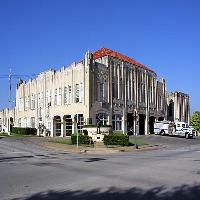
Weather: sun or clear